Dusky-headed parakeet

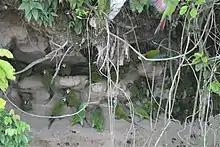
Several dusky conures resting alongside macaws and amazons in a clay lick and Ecuador

Consuming clay is believed to provide a mineral supplement and neutralise toxins in their diet. Their predators (along with many other neotropical parrots) include many birds of prey, monkeys, and in some cases, jaguars.